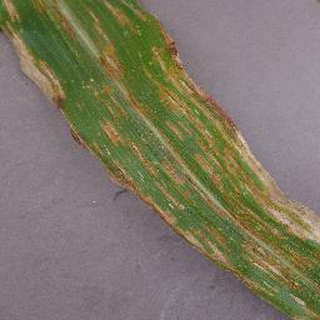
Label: corn_northern_leaf_blight